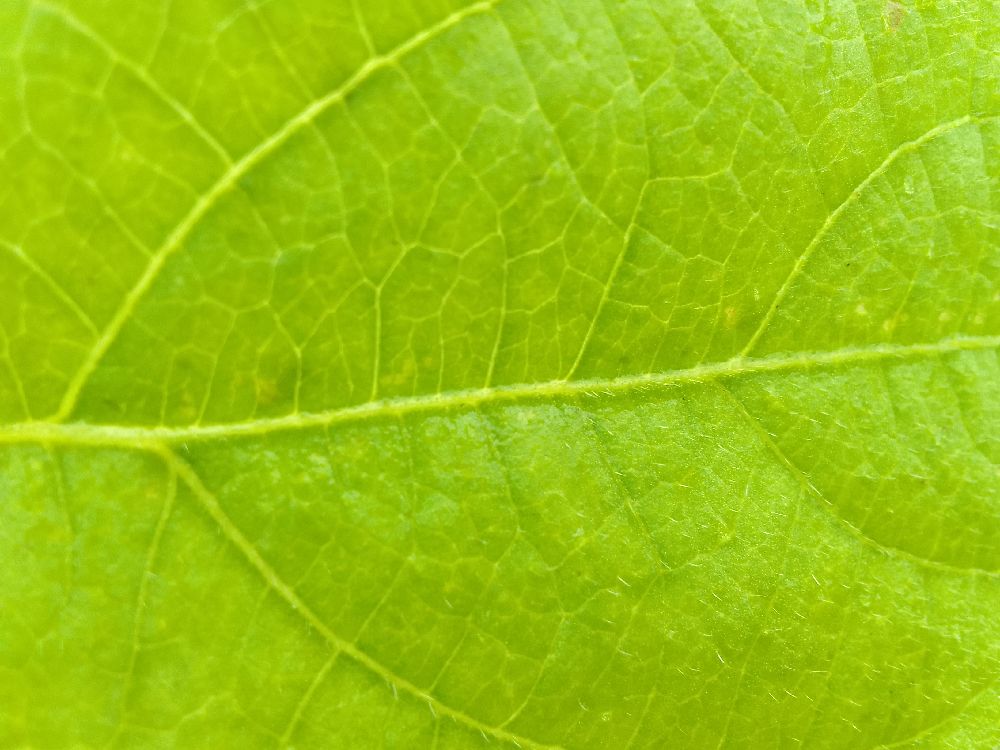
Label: healthy